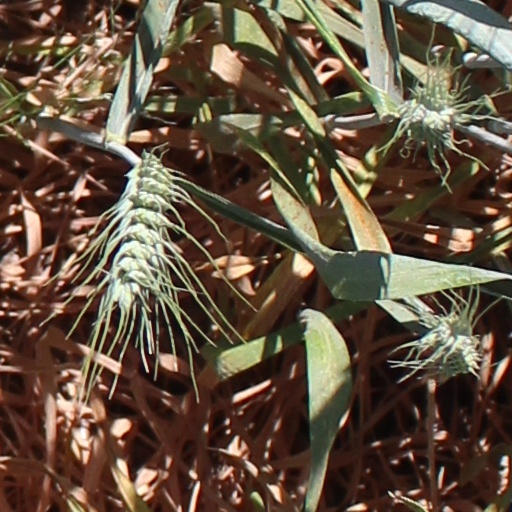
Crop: wheat